Hillary Clinton as Secretary of State

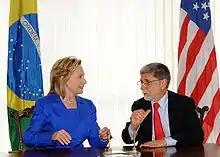
Secretary Clinton met with Celso Amorim, Foreign Minister of Brazil, in March 2010 at the Palácio do Itamaraty in Brasília

In late October 2009, Clinton travelled to Pakistan, where she had staged a memorable visit in 1995 while First Lady. Her arrival was followed within hours by the October 2009 Peshawar bombing; in response, Clinton said of those responsible, "They know they are on the losing side of history but they are determined to take as many lives with them as their movement is finally exposed for the nihilistic, empty effort that it is." In addition to meeting with Prime Minister Yousaf Raza Gillani, she also staged numerous public appearances. In those, she let students, talk show hosts, and tribal elders repeatedly complain about and criticize American foreign policy and American actions. Occasionally, she pushed back in a more blunt fashion than usual for diplomats, explicitly wondering why Pakistan had not been more successful in combating al Qaeda "if they wanted to." Member of Parliament and government spokesperson Farahnaz Ispahani said, "In the past, when the Americans came, they would talk to the generals and go home. Clinton's willingness to meet with everyone, hostile or not, has made a big impression – and because she's Hillary Clinton, with a real history of affinity for this country, it means so much more."